Aileen Bryan

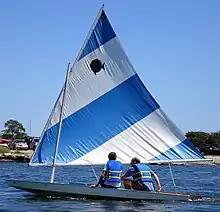
Bryan was instrumental in the development of the Sunfish

Bryan played a key role in the design of the Sunfish. Her husband, Alexander Bryan, and Cortlandt Heyniger designed its predecessor, the Sailfish. She encouraged them to build a boat that had a cockpit where she could place her feet and allowed her to sit sideways while steering. This led to the development of the Sunfish, which was inducted into the American Sailboat Hall of Fame in 1995.